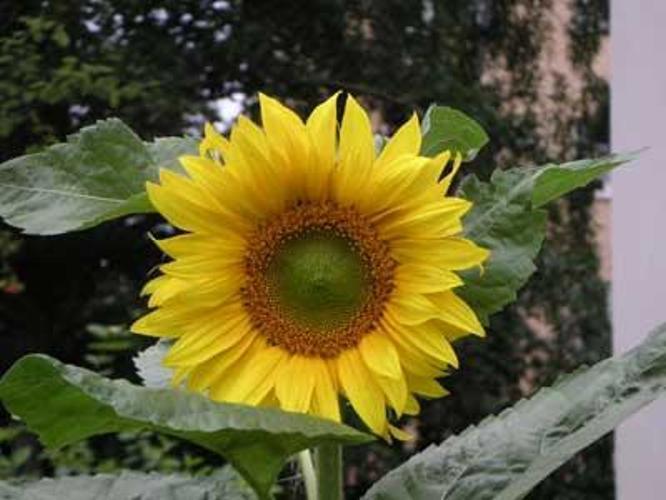
Label: sunflower